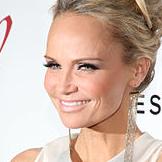
Age: 43